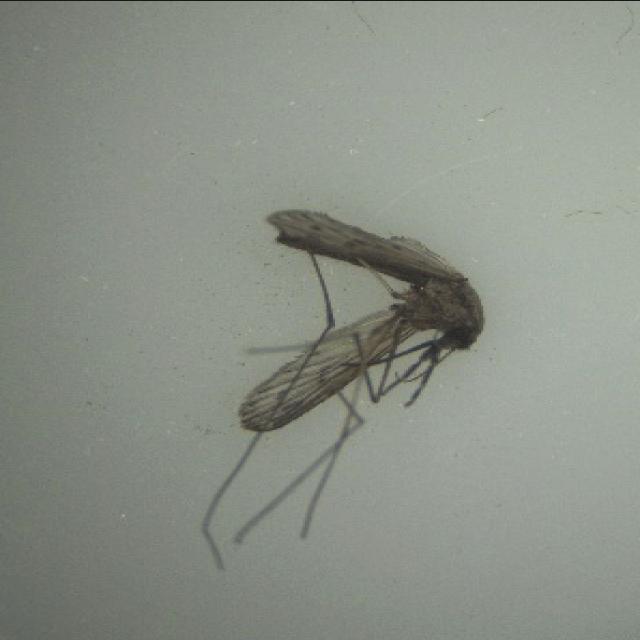
Species: anopheles_sinensis